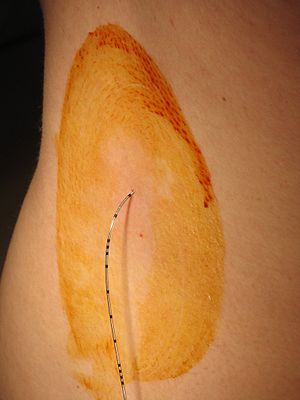
Epiduralblokade
Udførelse af en epiduralblokade
Epiduralblokade er et lokalbedøvende indgreb, der anvendes f.eks. under en operation eller fødsel. Der placeres et kateter i den nederste del af rygsøjlen mellem de hinder, som omgiver rygmarvskanalen, og der gives et lokalbedøvende middel gennem katetret.